Ybor Factory Building

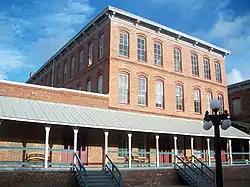

The Ybor Factory Building is a historic site in Tampa, Florida, United States located at 1911 North 13th Street. The main factory and its surrounding support buildings cover an entire city block between 8th Avenue and 9th Avenues and 13th and 14th Streets in the Ybor City Historic District section of the Ybor City neighborhood. C. E. Parcell is credited as the building's architect.